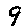
Label: 9